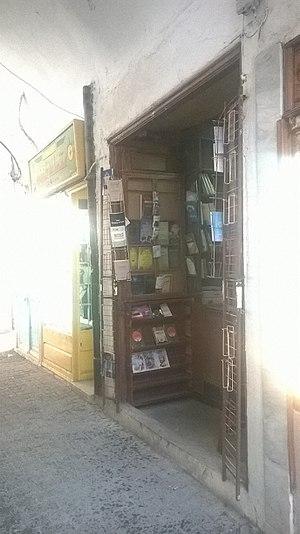
La médina de Tunis مدينة تونس العتيقة
Le souk El Koutbiya ou souk des Libraires est l'un des souks de la médina de Tunis. Il est spécialisé dans la vente de livres.